Aliir Aliir

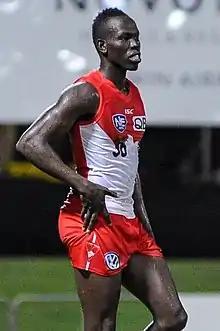
Aliir playing for Sydney in 2017

Aliir Mayom Aliir (born 5 September 1994) is a professional Australian rules footballer playing for the Port Adelaide Football Club in the Australian Football League (AFL). He formerly played for the Sydney Swans.